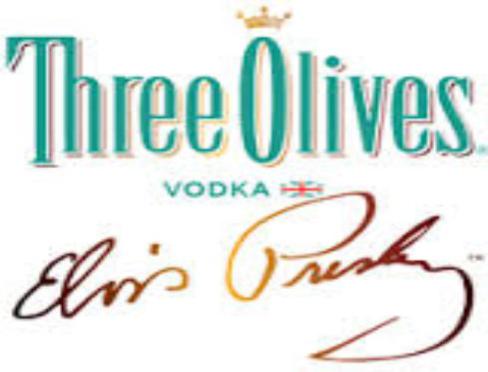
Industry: Food